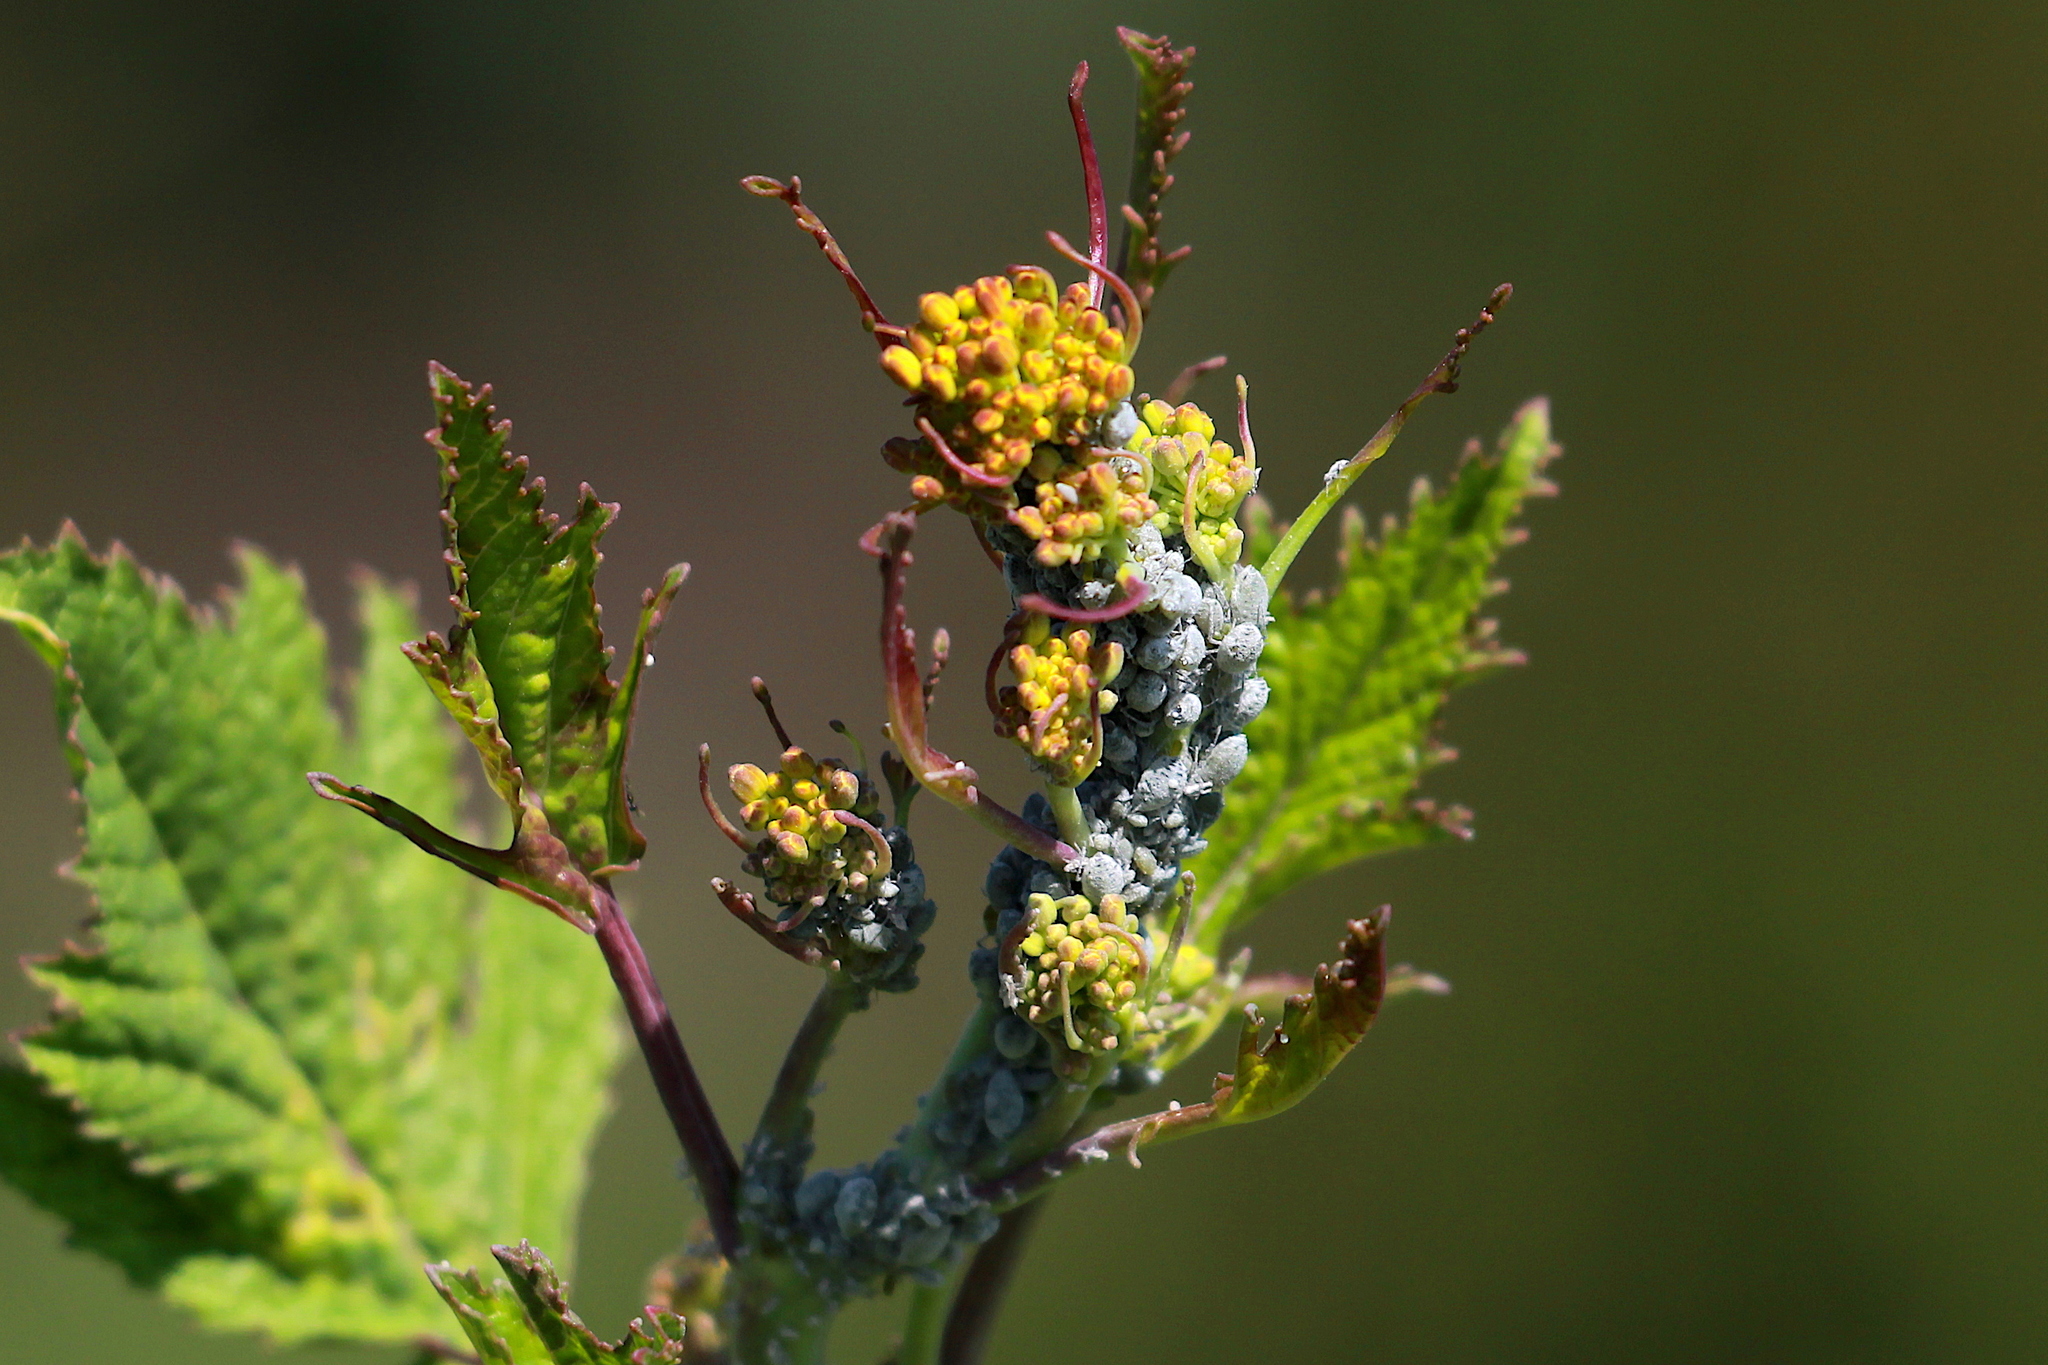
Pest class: cabbage_aphid